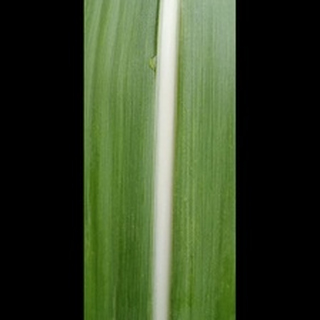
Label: healthy_sugarcane